Mount Carmel Psychiatric Hospital

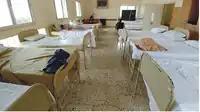
Interior of one of the hospital's wards

The conditions inside the hospital were widely criticised in the 2010s and 2020s. The Committee for the Prevention of Torture criticised its atmosphere and material conditions in 2016, and in the same year some wards were closed after being declared unsafe. A 2018 audit revealed that the hospital lacked adequate funding, staffing and security, and by 2019 the ceilings of many of the wards had been condemned and patients' beds were being moved to corridors. In 2018 it was reported that €30 million had been allocated to repair and refurbish Mount Carmel Hospital, while plans were being made to construct a new mental health hospital adjacent to Mater Dei Hospital. In September 2022, the Foundation for Medical Services submitted a planning application to demolish one of the condemned wards at Mount Carmel and replace it with a modern ward while retaining the 19th-century façade.